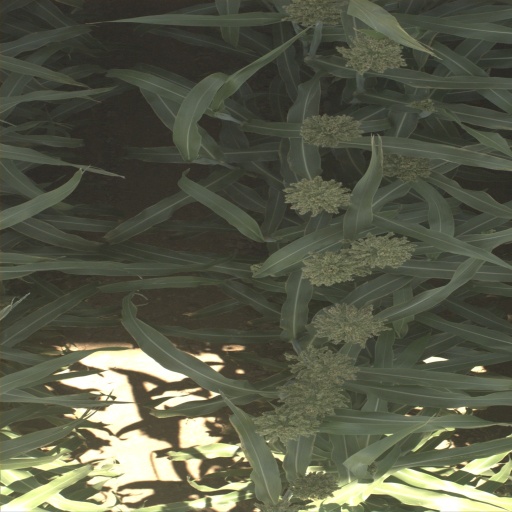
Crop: sorghum